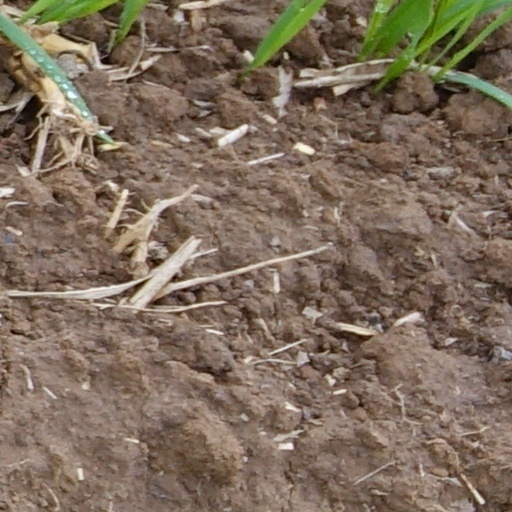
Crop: wheat